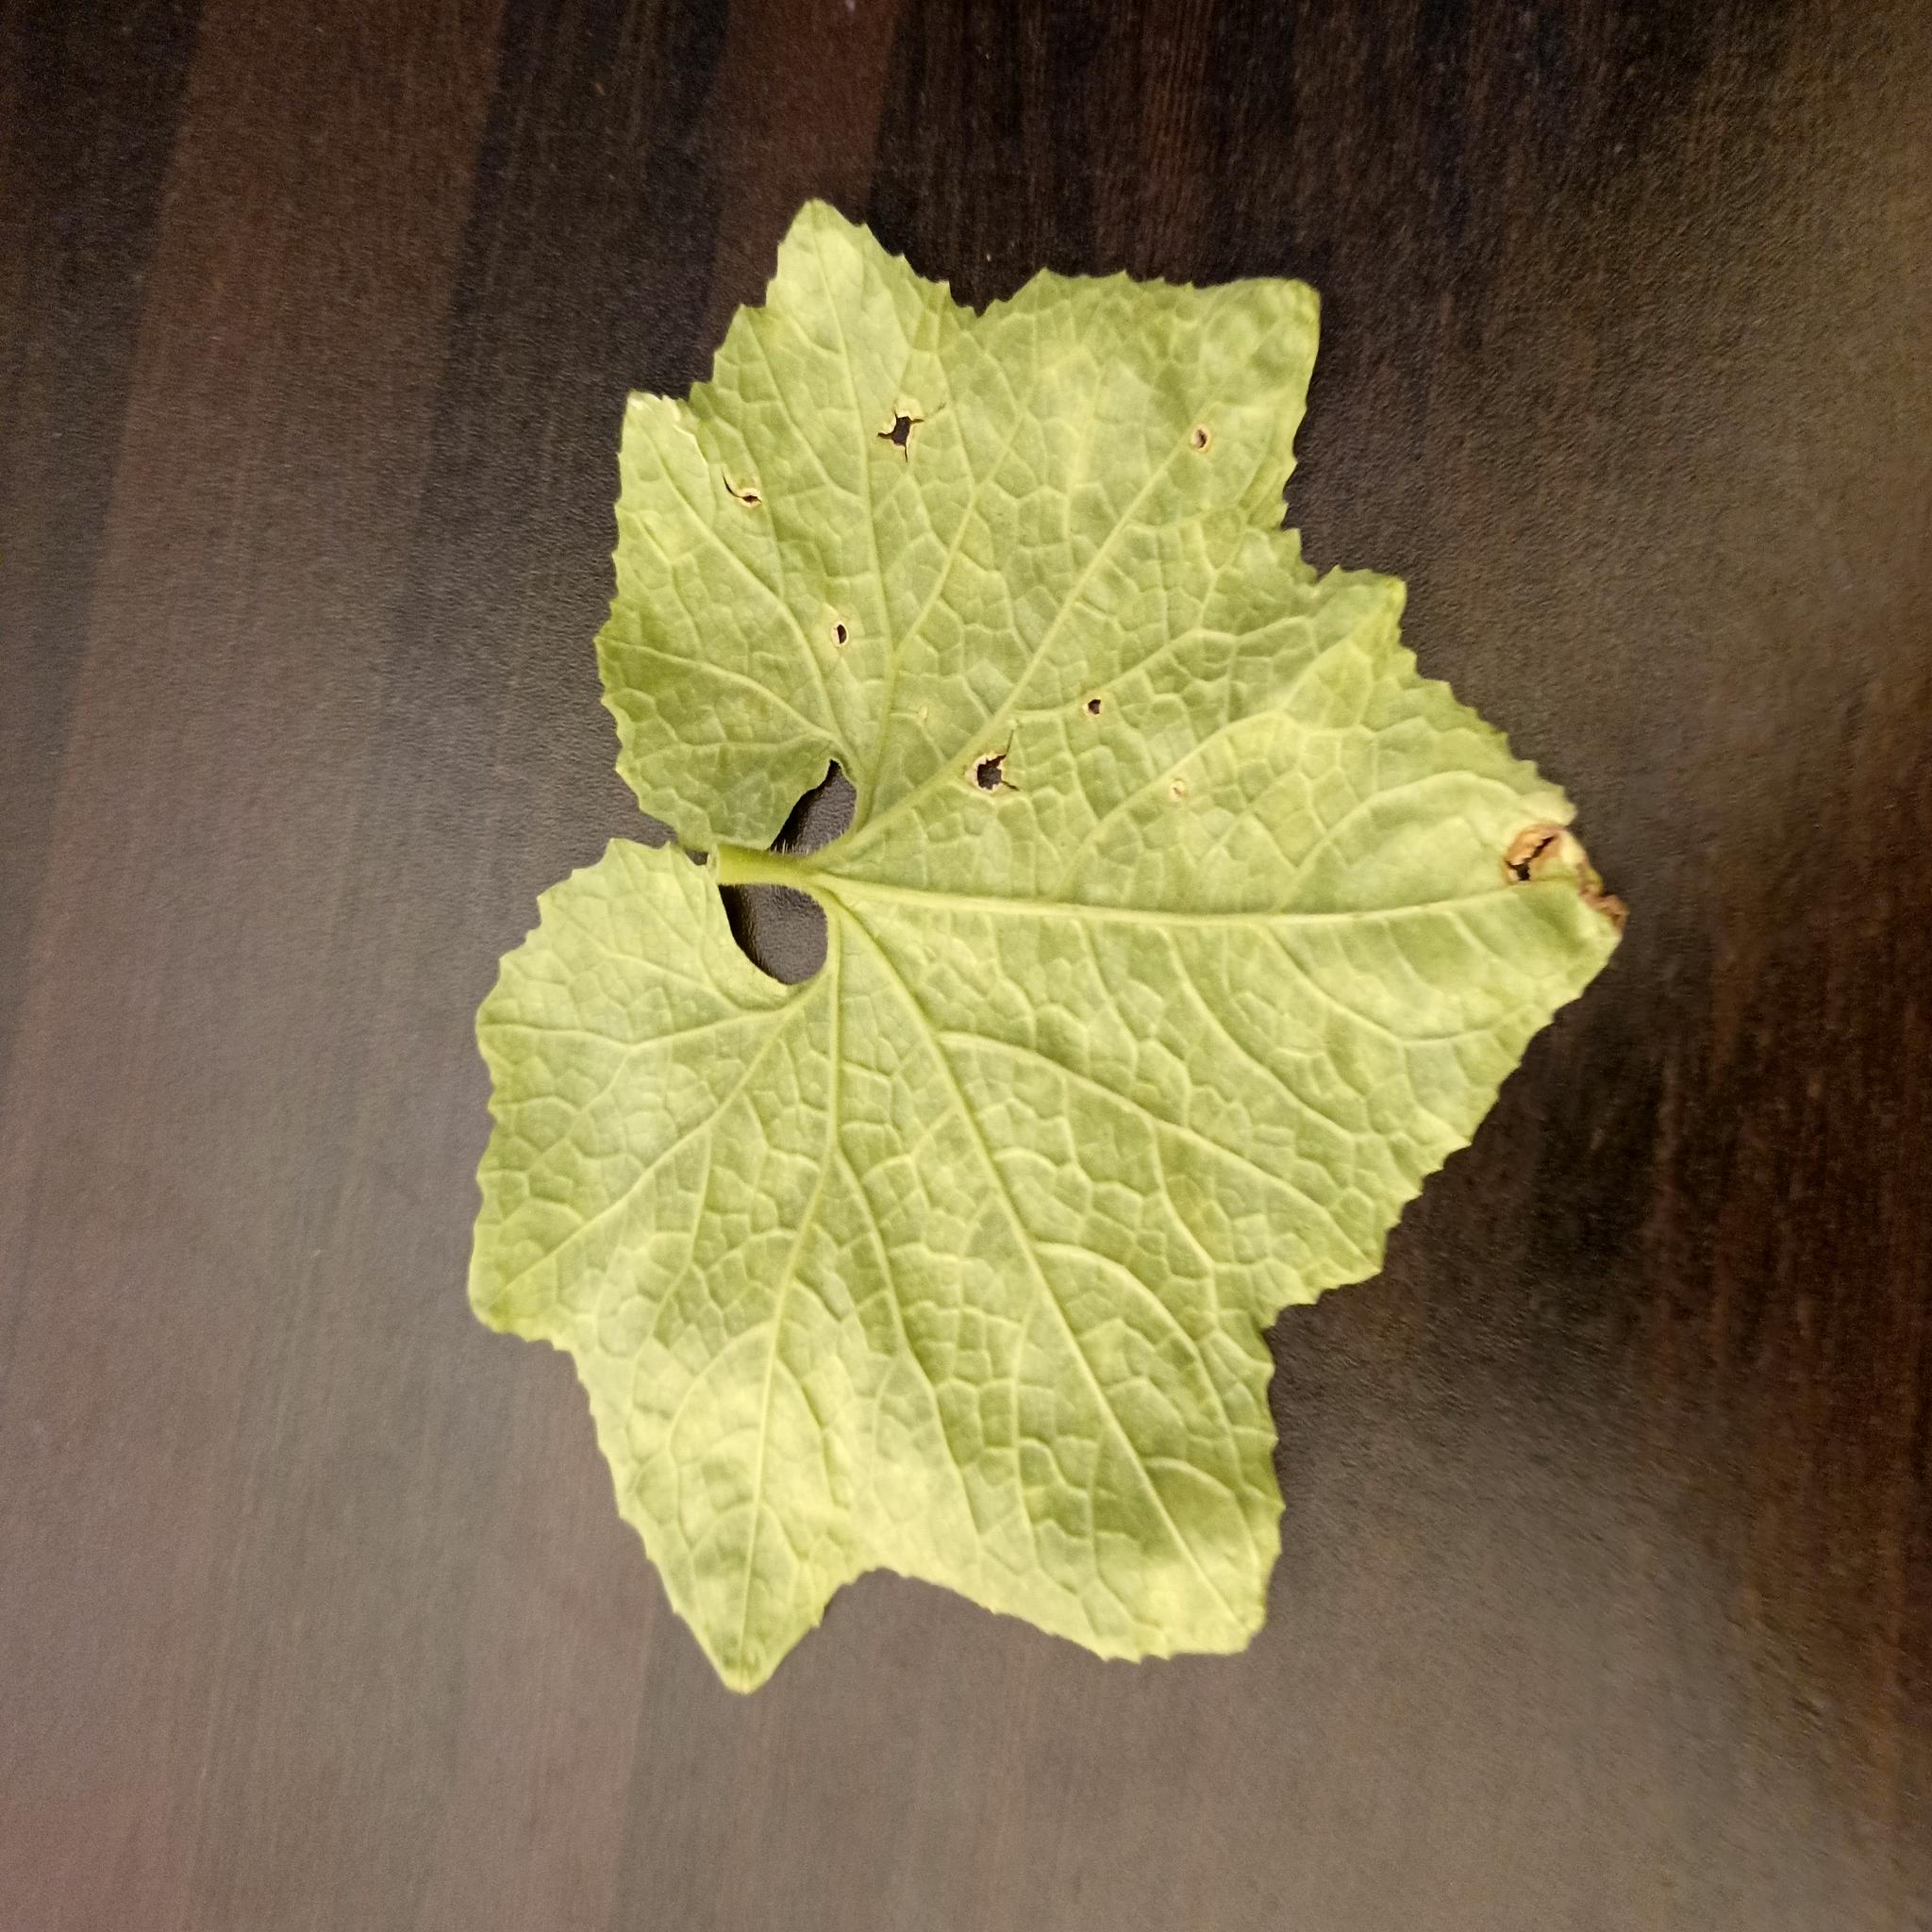
Label: Downy mildew